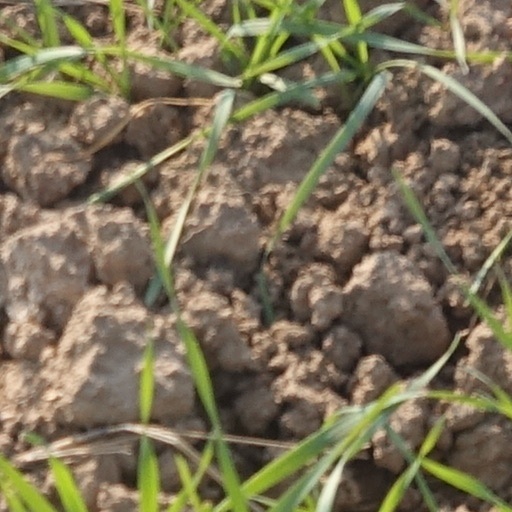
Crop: wheat